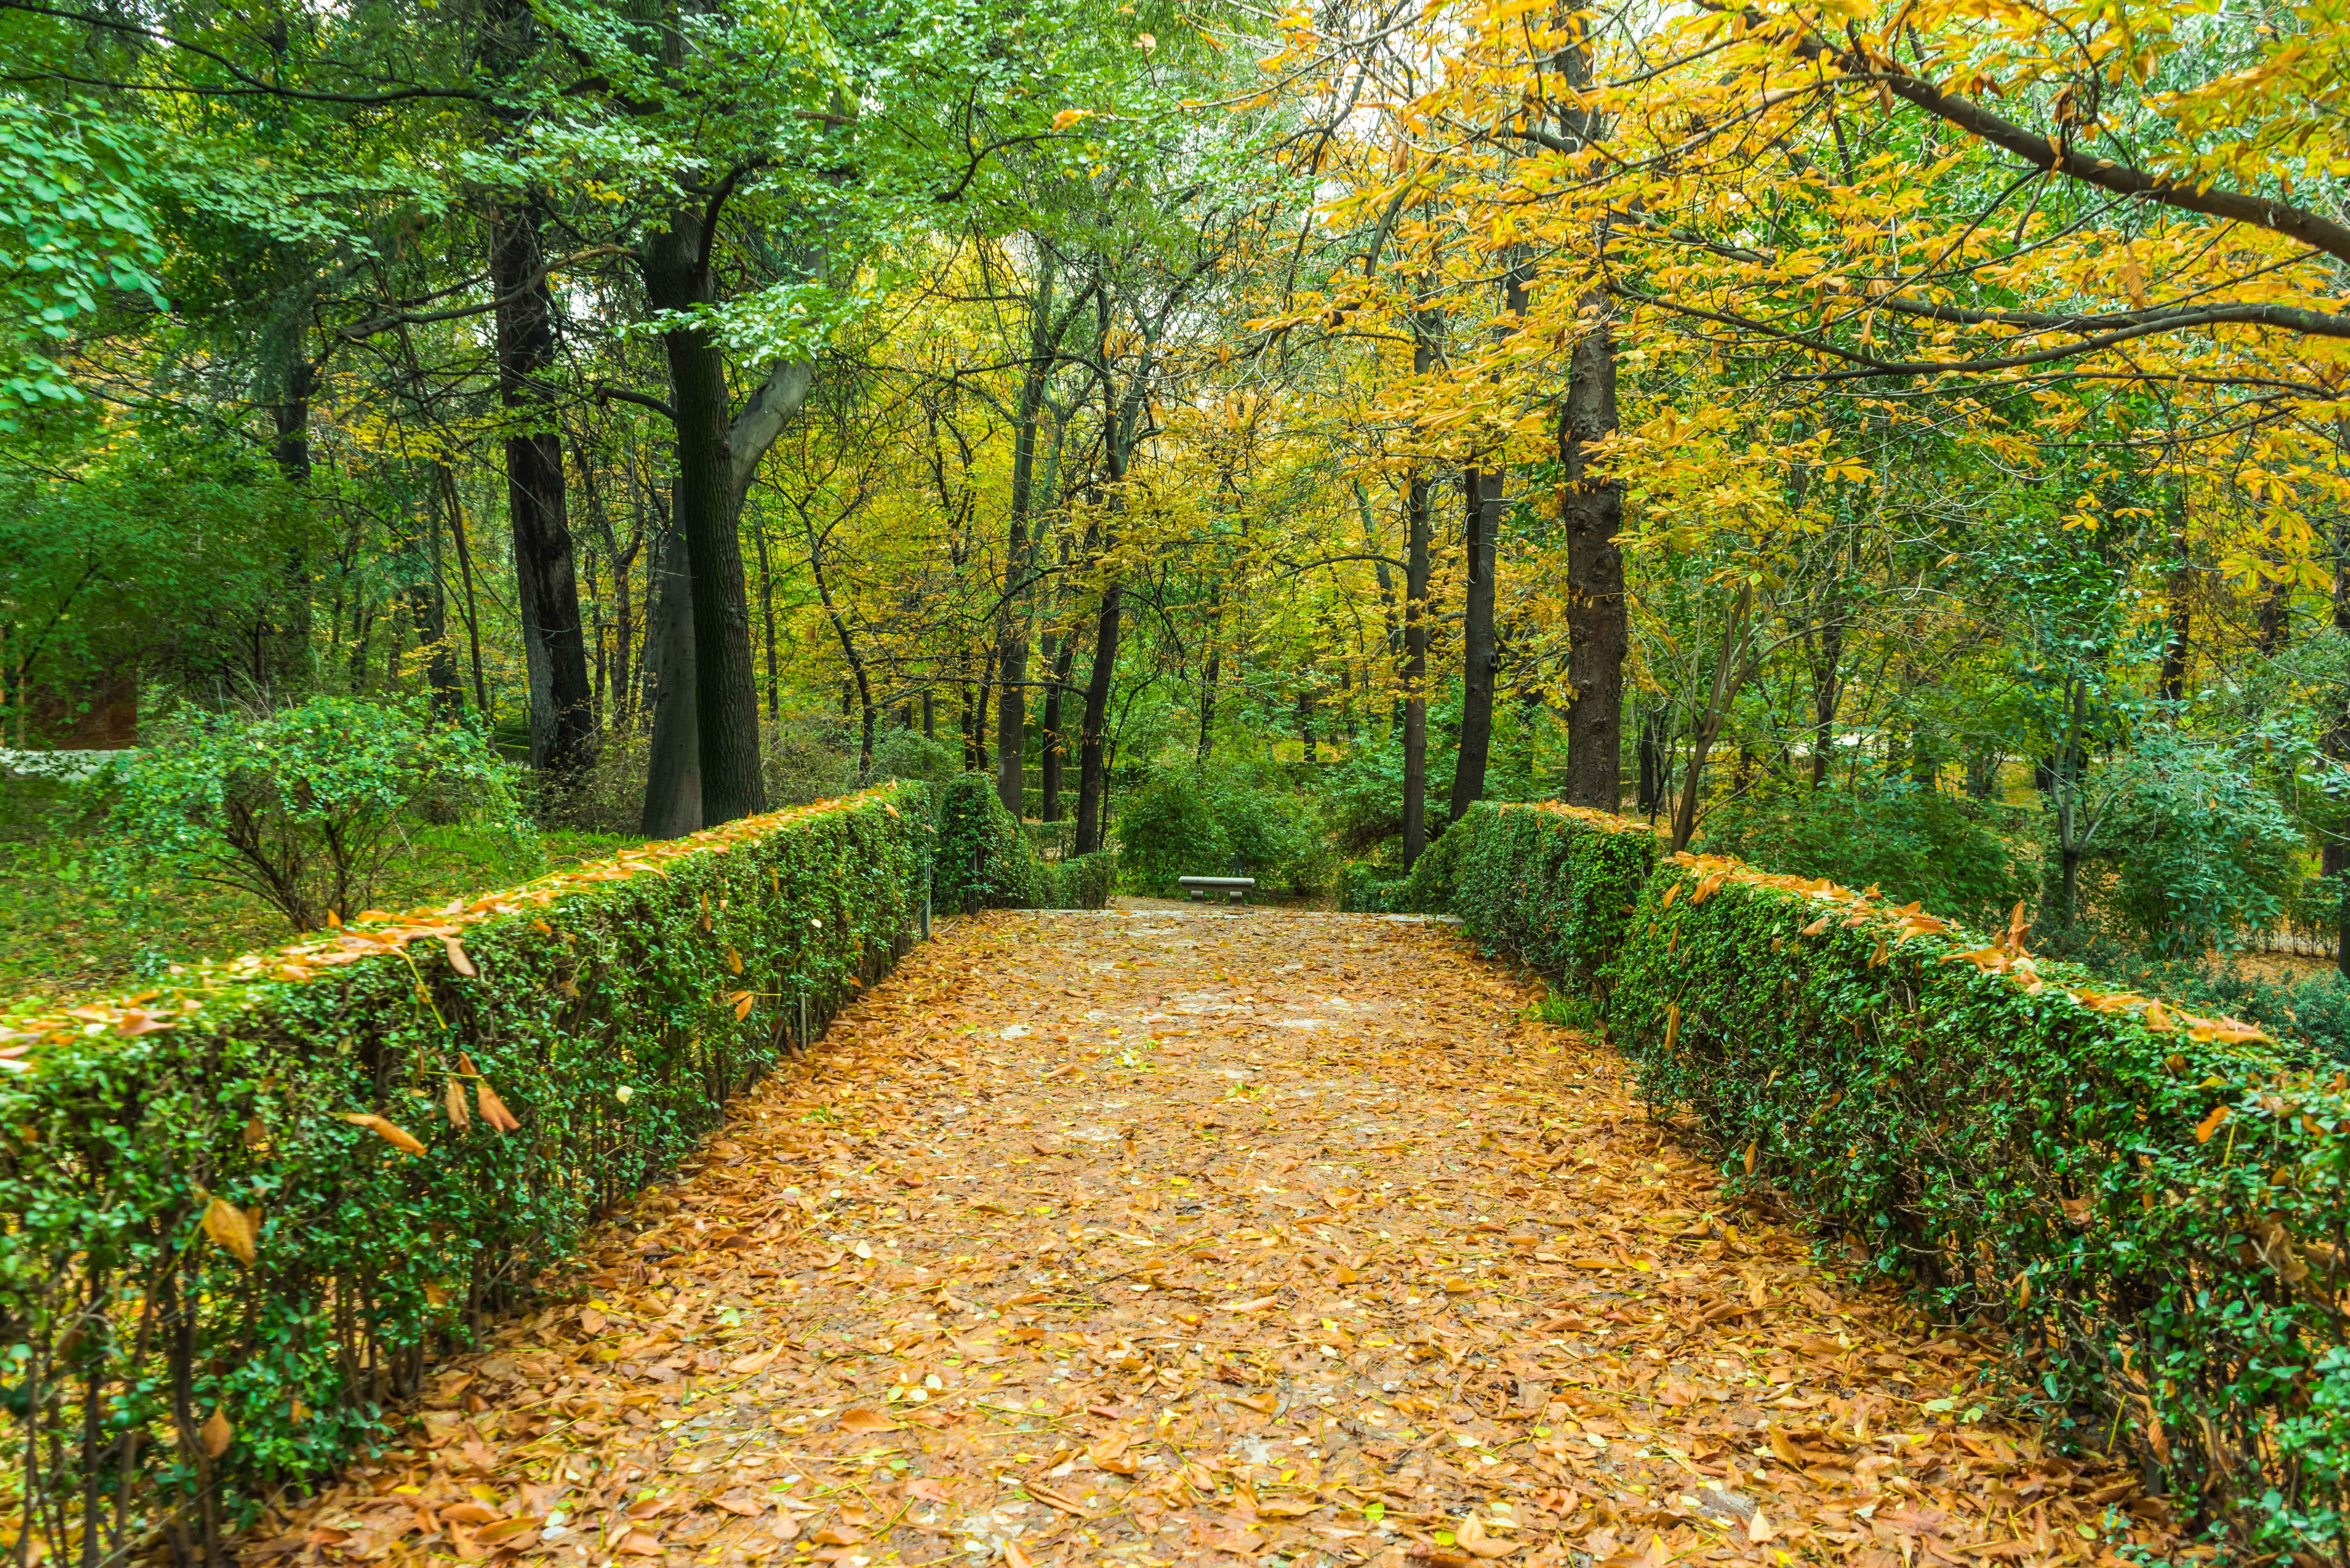
landscape, tree, nature, forest, path, plant, trail, lawn, sunlight, leaf, sidewalk, flower, trunk, bark, walk, green, lush, autumn, park, brown, yellow, garden, route, season, trees, leaves, outdoors, colors, vegetation, shrub, madrid, deciduous, grove, woodland, habitat, autumn leaves, autumn forest, ecosystem, dried leaves, green leaf, biome, woody plant, temperate broadleaf and mixed forest, temperate coniferous forest